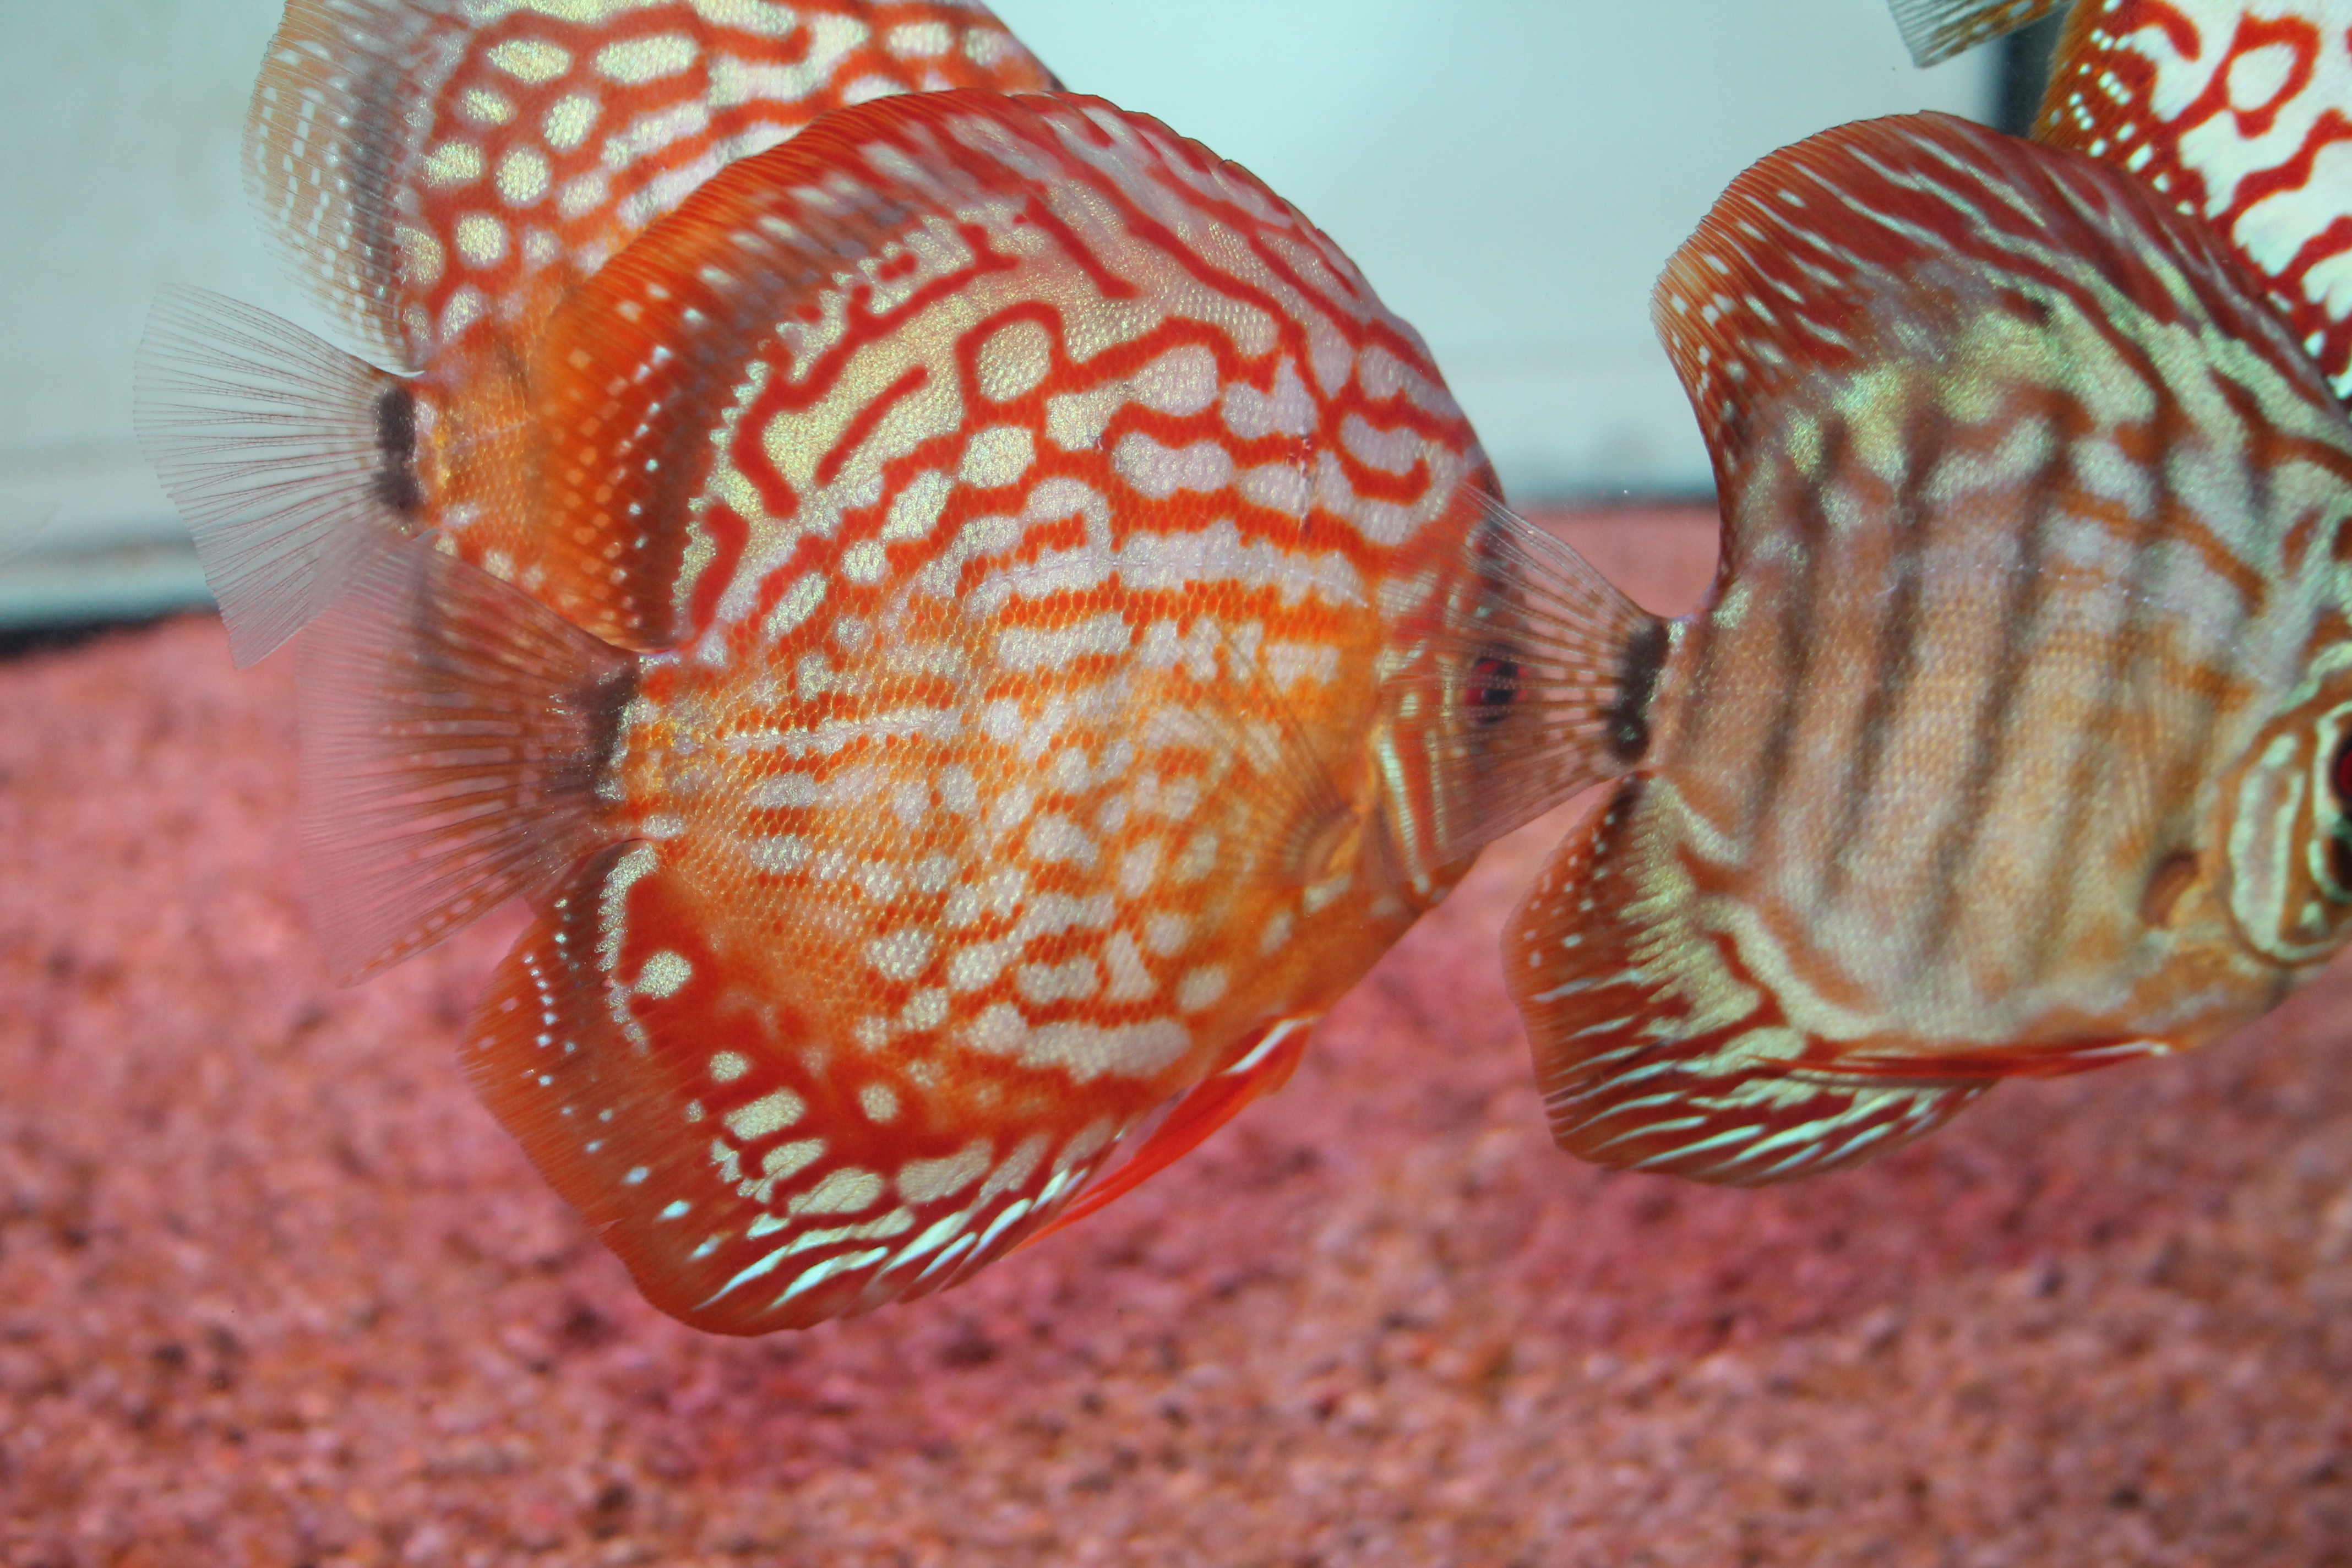
discus, marine biology, fish, close up, organism, cockle, lionfish, underwater